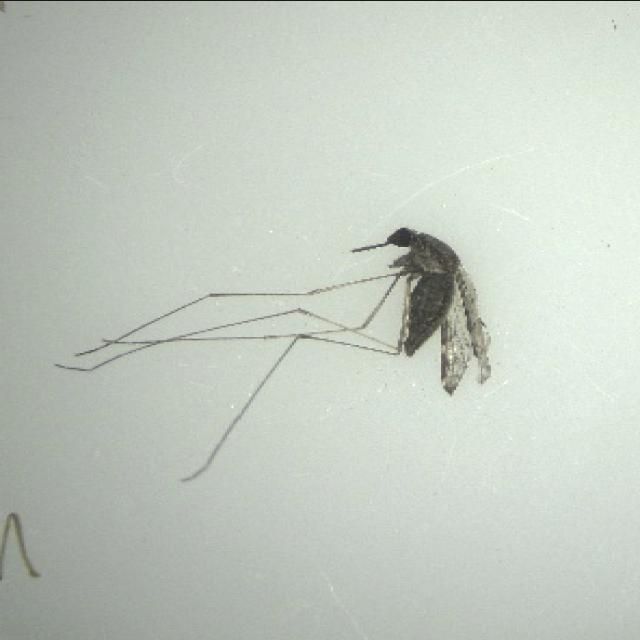
Species: anopheles_sinensis